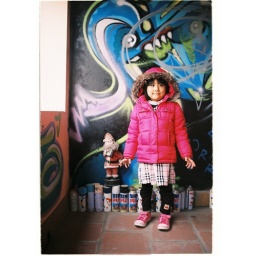
Little girl in pink <3